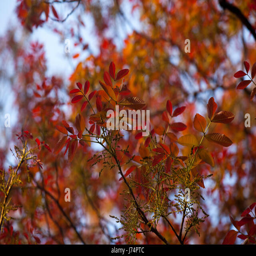
new leaves at a tree